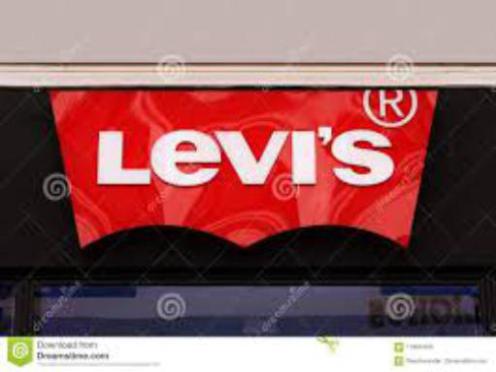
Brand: levis
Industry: Clothes